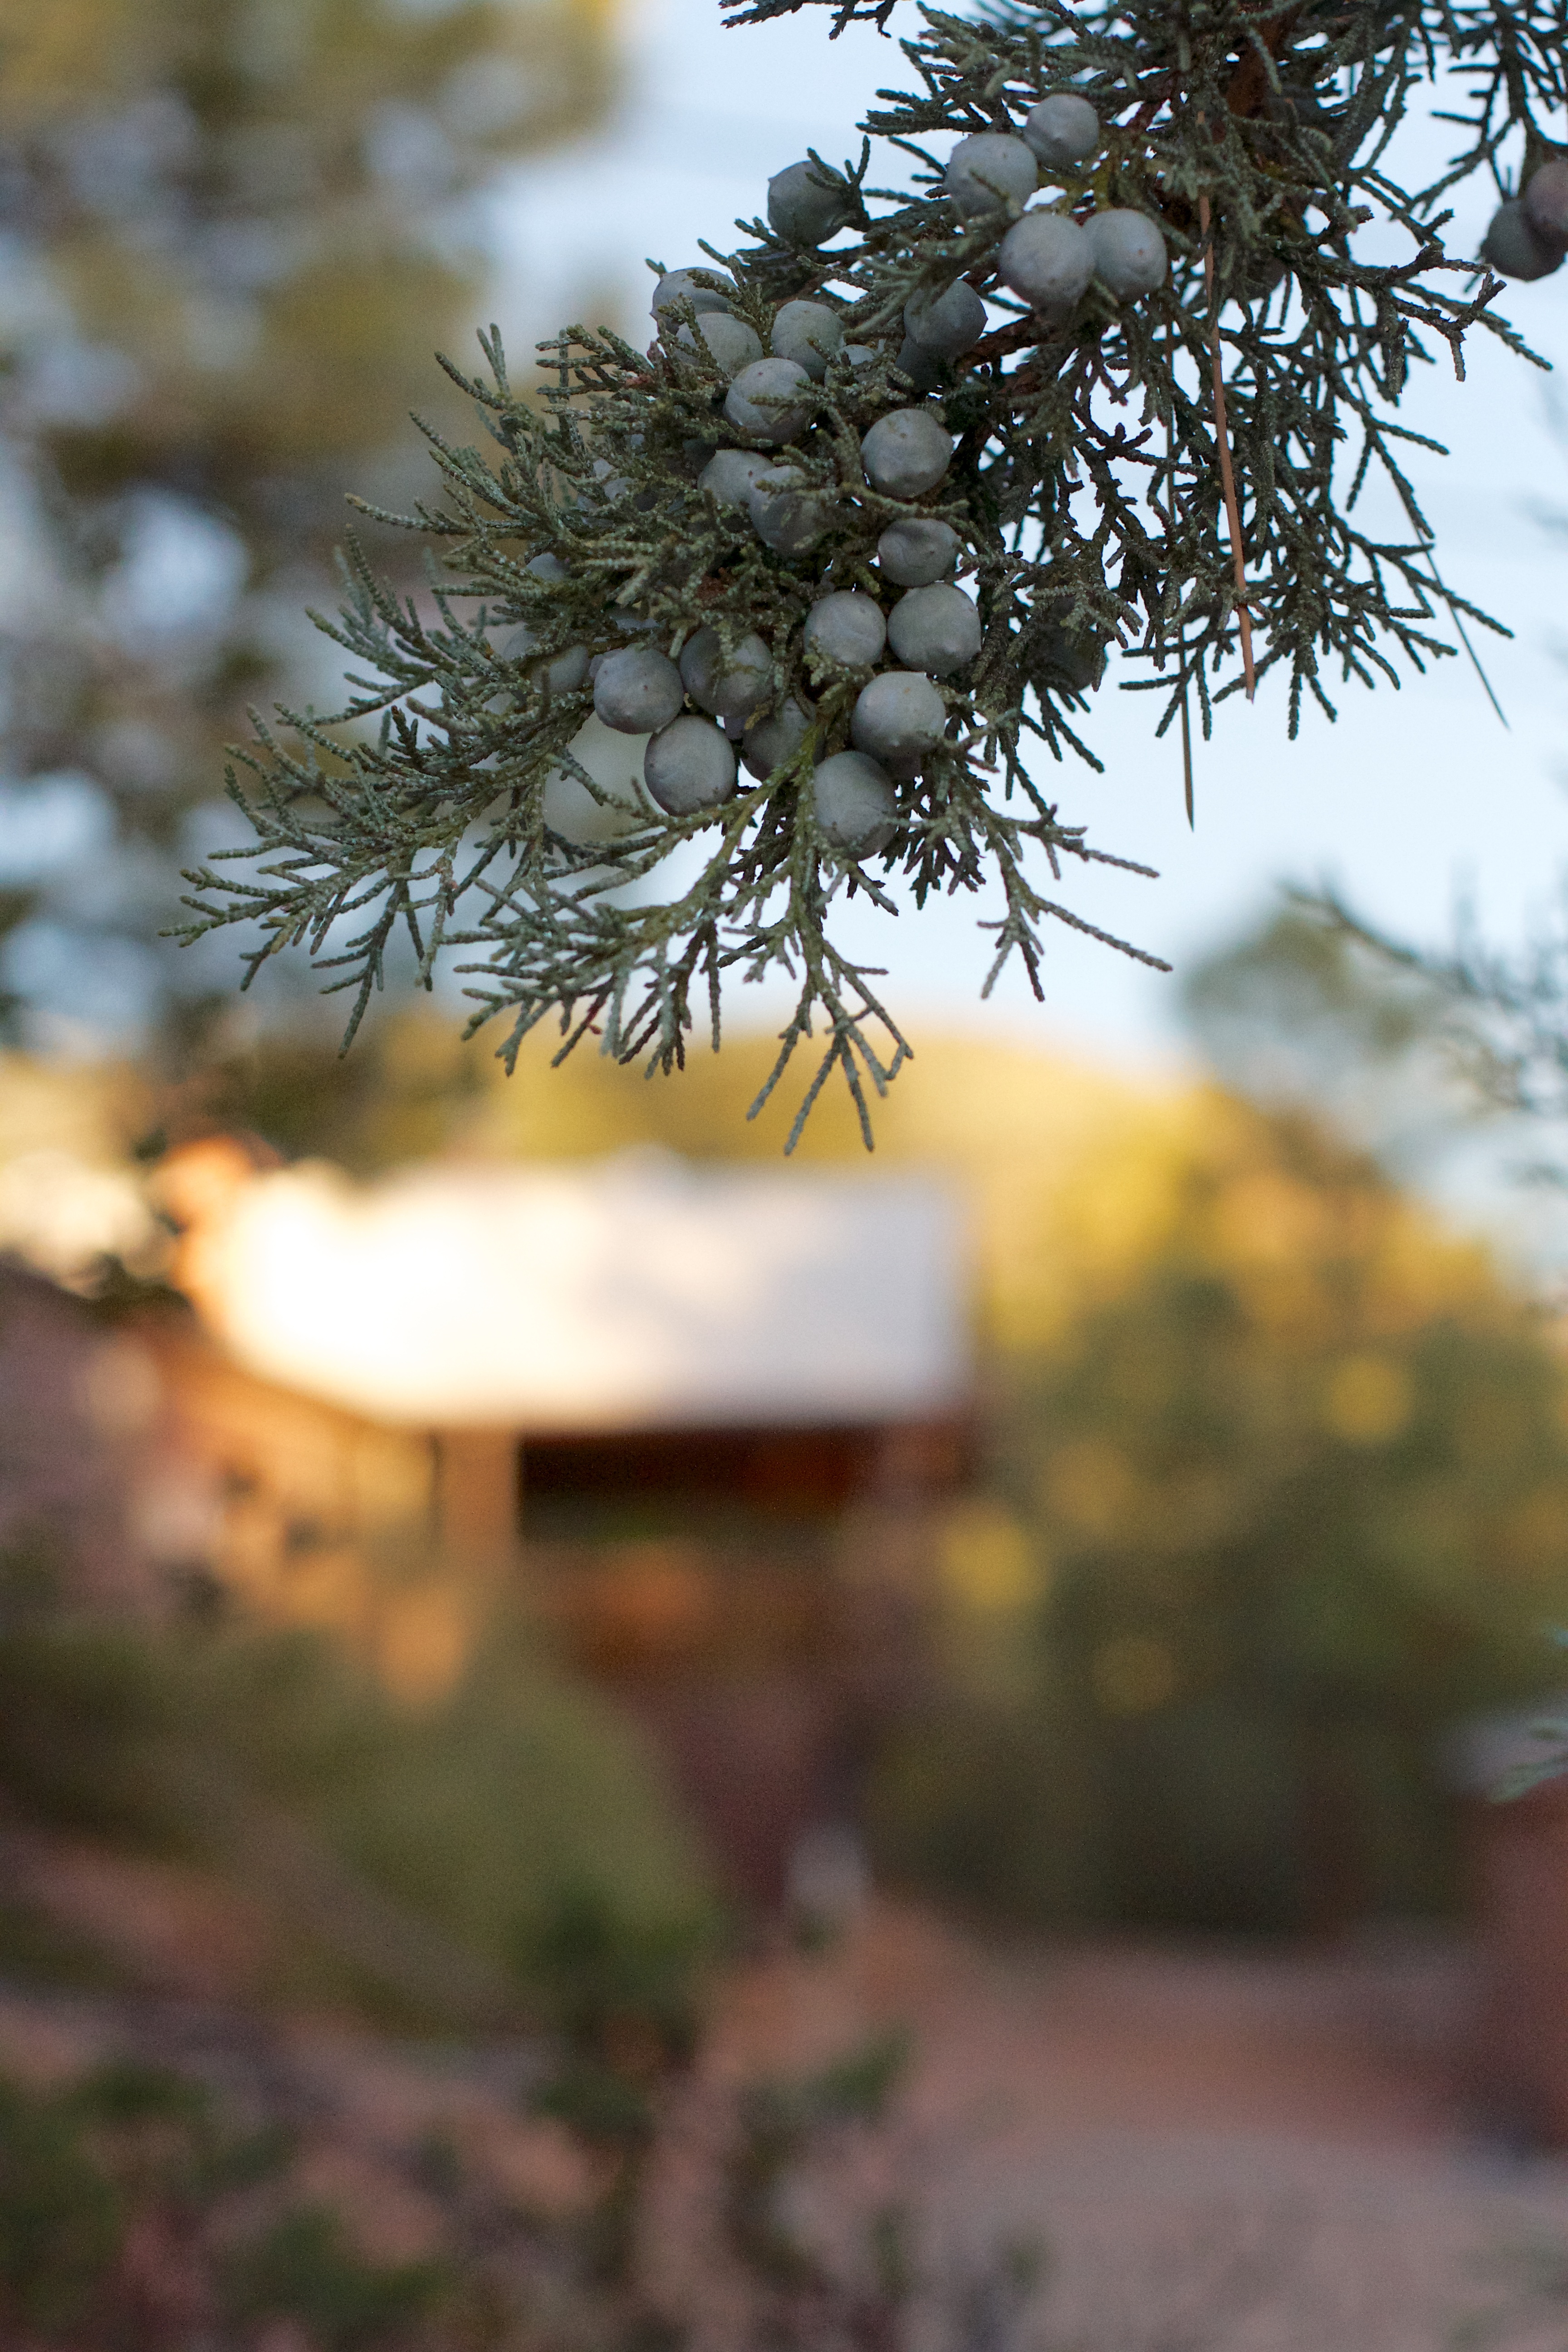
tree, nature, branch, blossom, winter, plant, sunlight, morning, leaf, flower, spring, green, autumn, botany, flora, season, woodland, visionsky0547, visionplant075, visionoutdoor074, woody plant